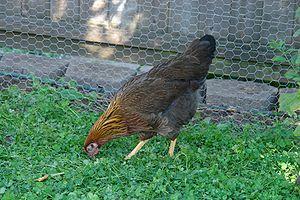
Cette liste regroupe les races de poules européennes officiellement reconnues en France, ainsi que quelques races reconnues au niveau européen.
La welsumer est une race de poule domestique originaire des Pays-Bas.